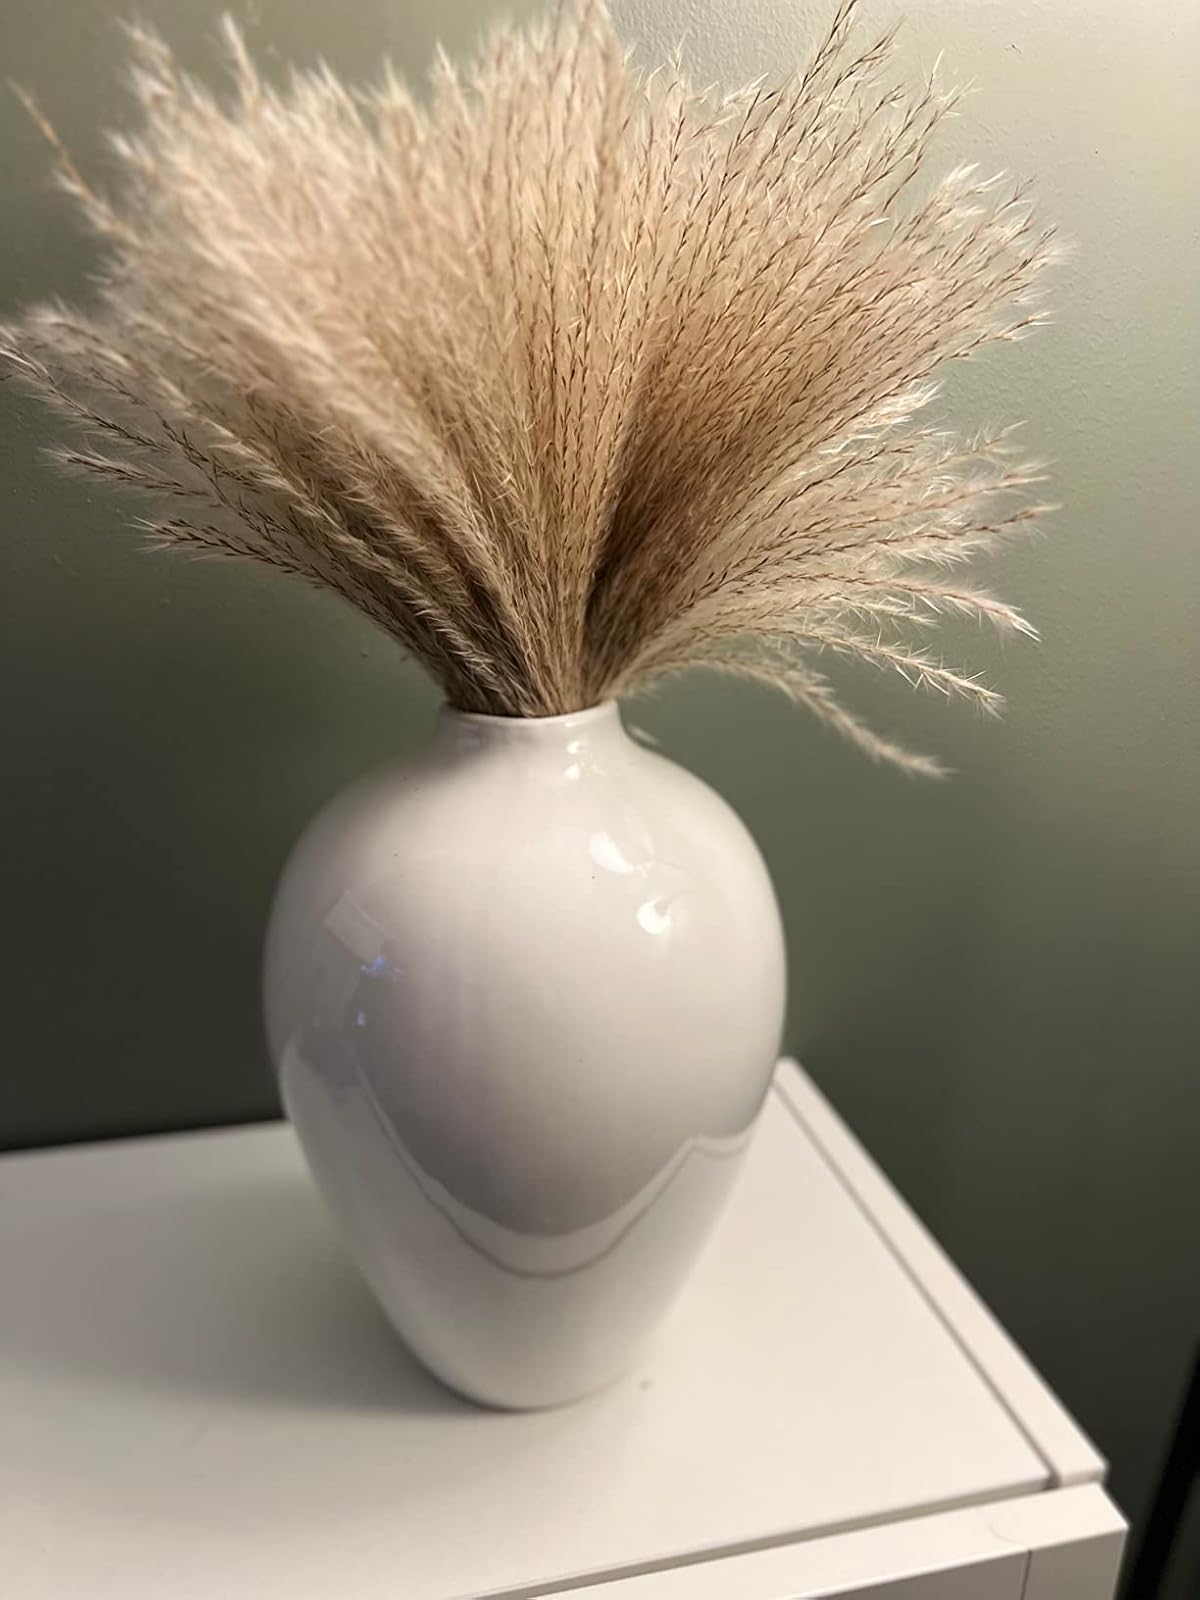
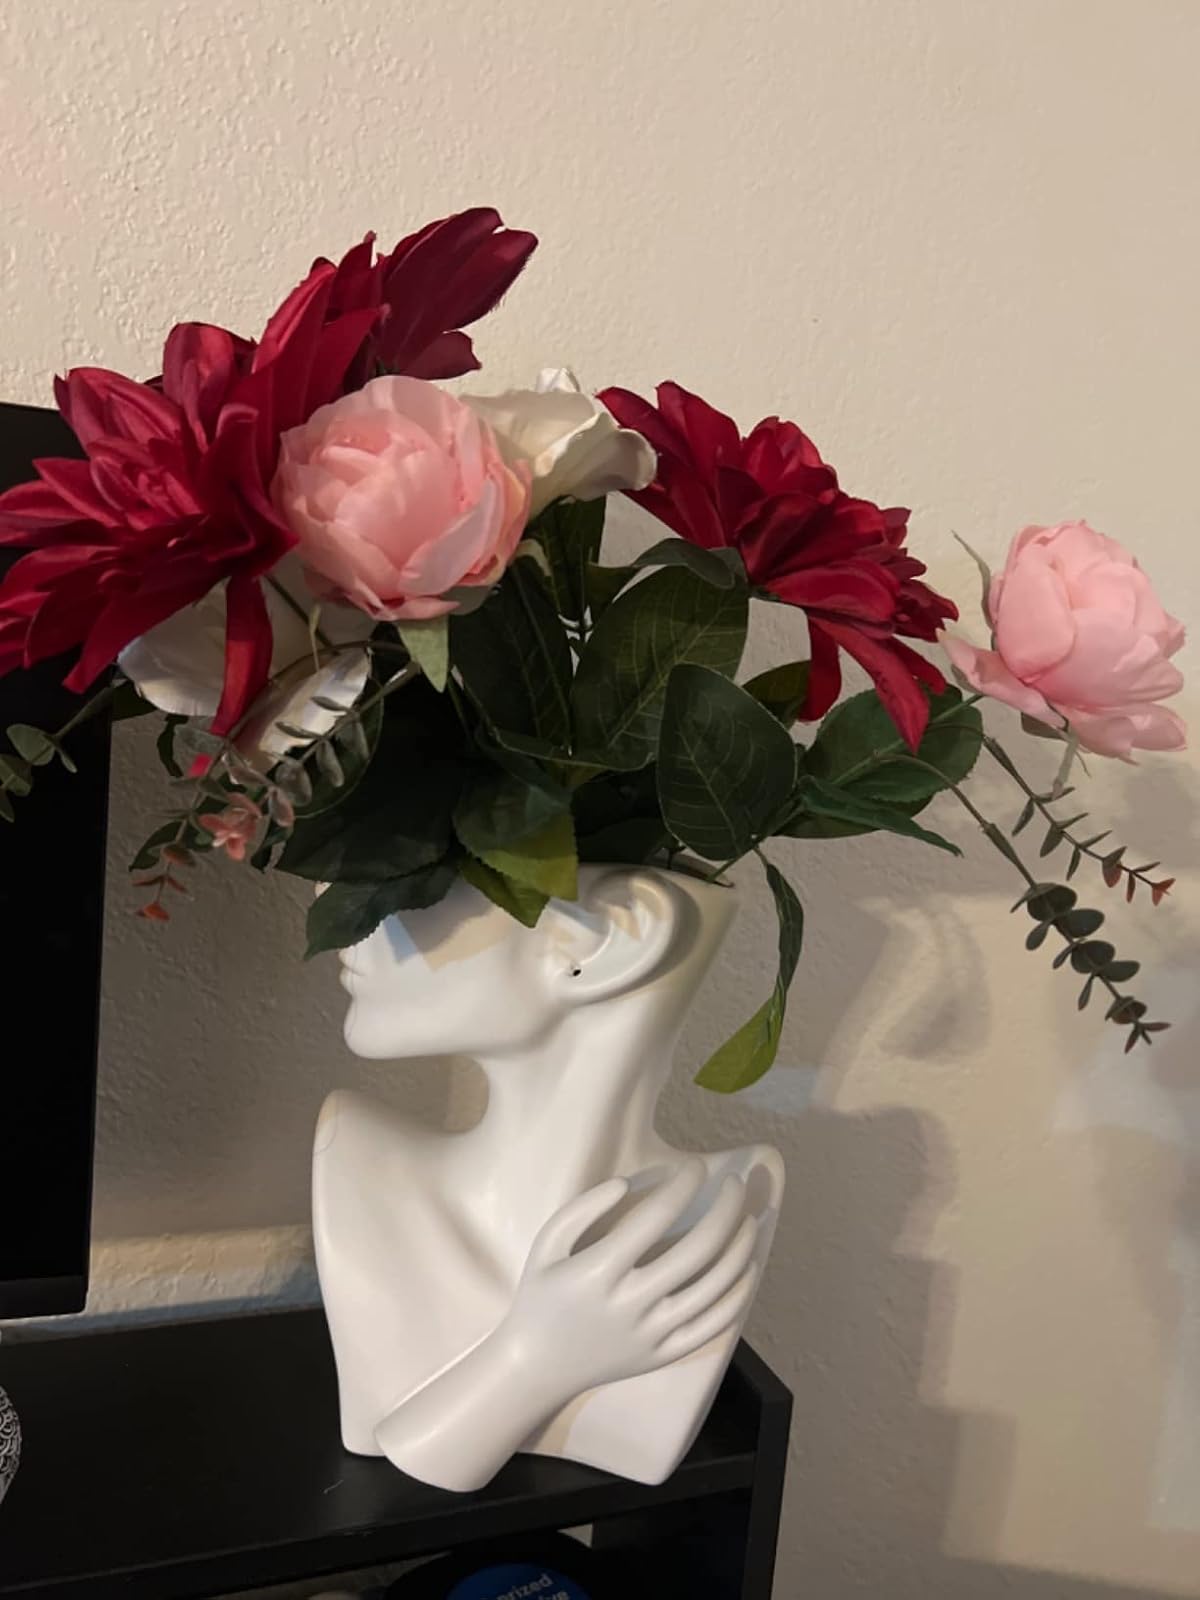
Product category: vase
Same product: no